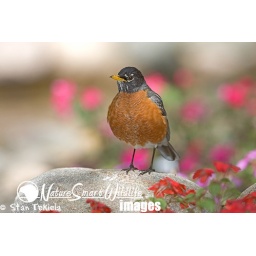
American Robin male (Turdus migratorius) on rock with impatients flowers taken in private garden in Victoria, MN